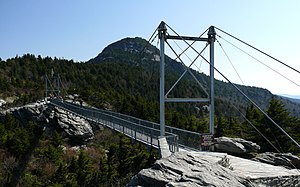
Grandfather Mountain
Hængebroen
Grandfather Mountain er et bjerg og statspark tæt på Linville i North Carolina i det sydøstlige USA. Bjerget er 1.818 meter højt, og dermed det højeste punkt i den østlige del af bjergkæden Blue Ridge Mountains, som er en del af Appalacherne. Vejen Blue Ridge Parkway passerer den sydlige del af bjerget, der ligger hvor Avery County, Caldwell County og Watauga County mødes.